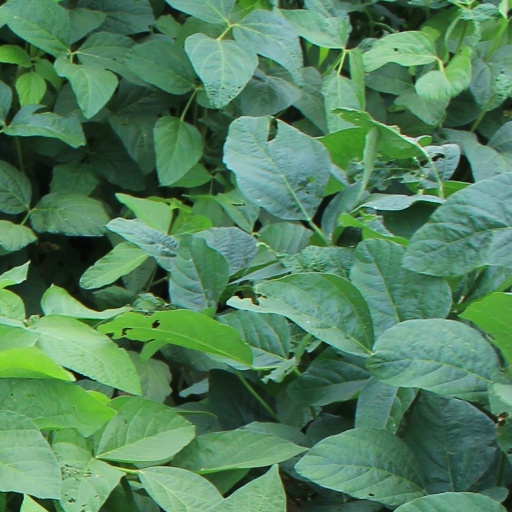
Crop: soybean